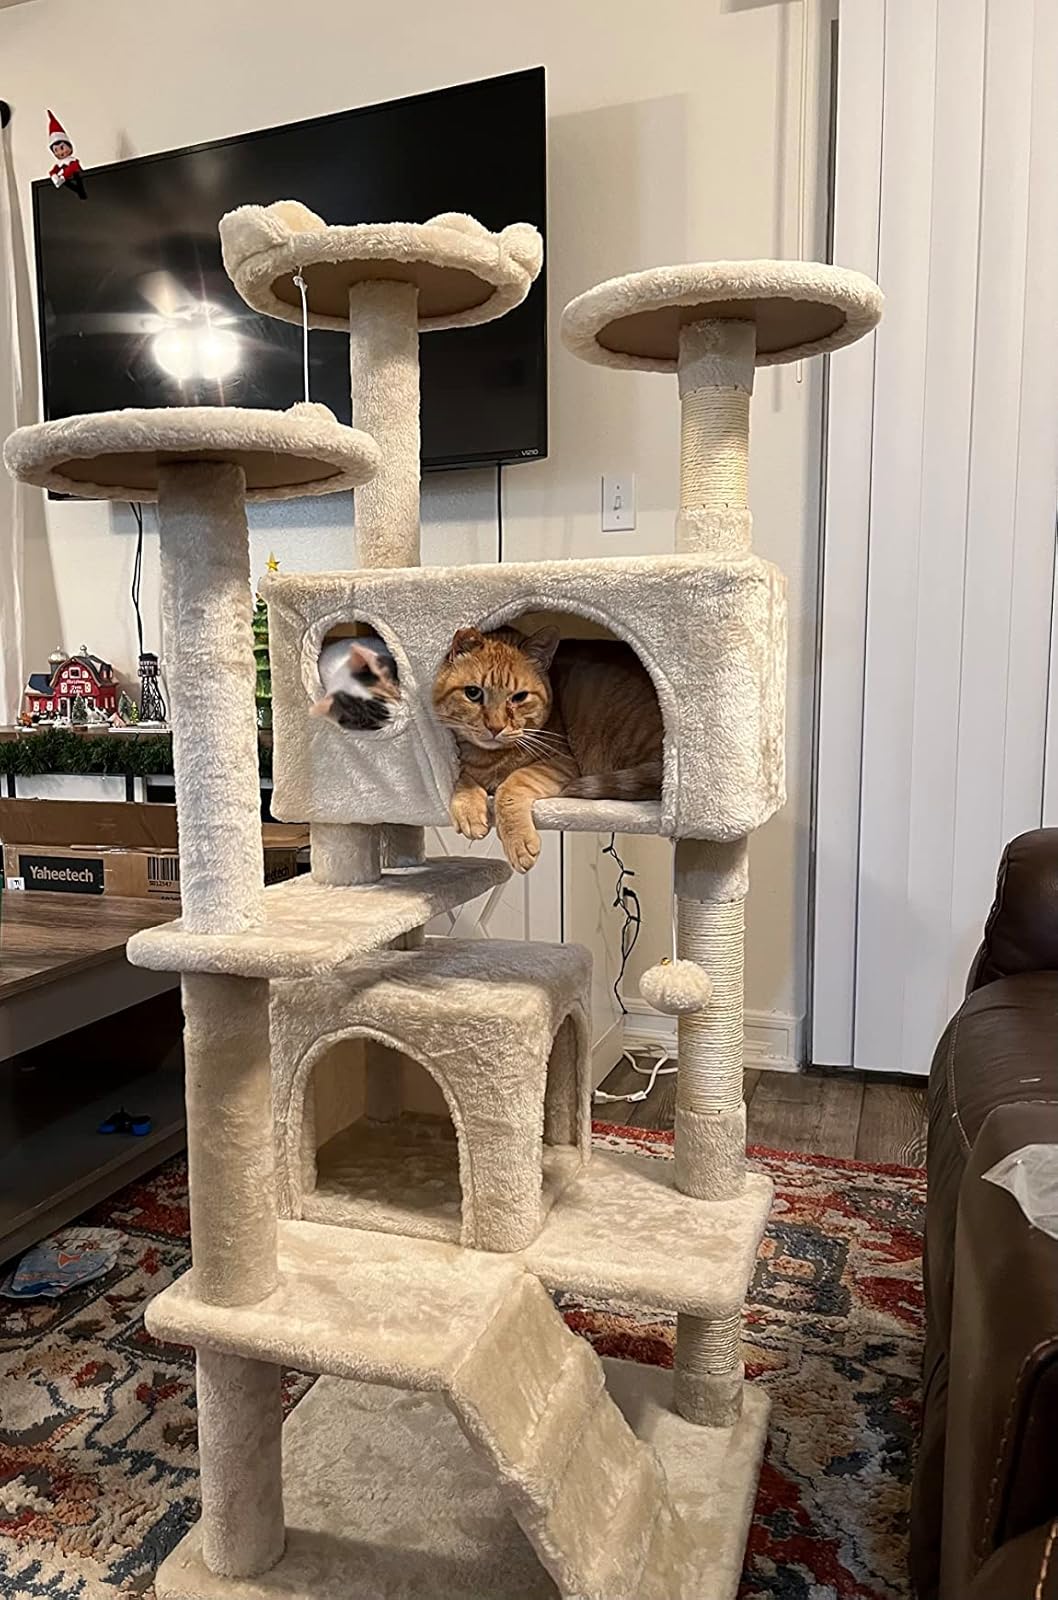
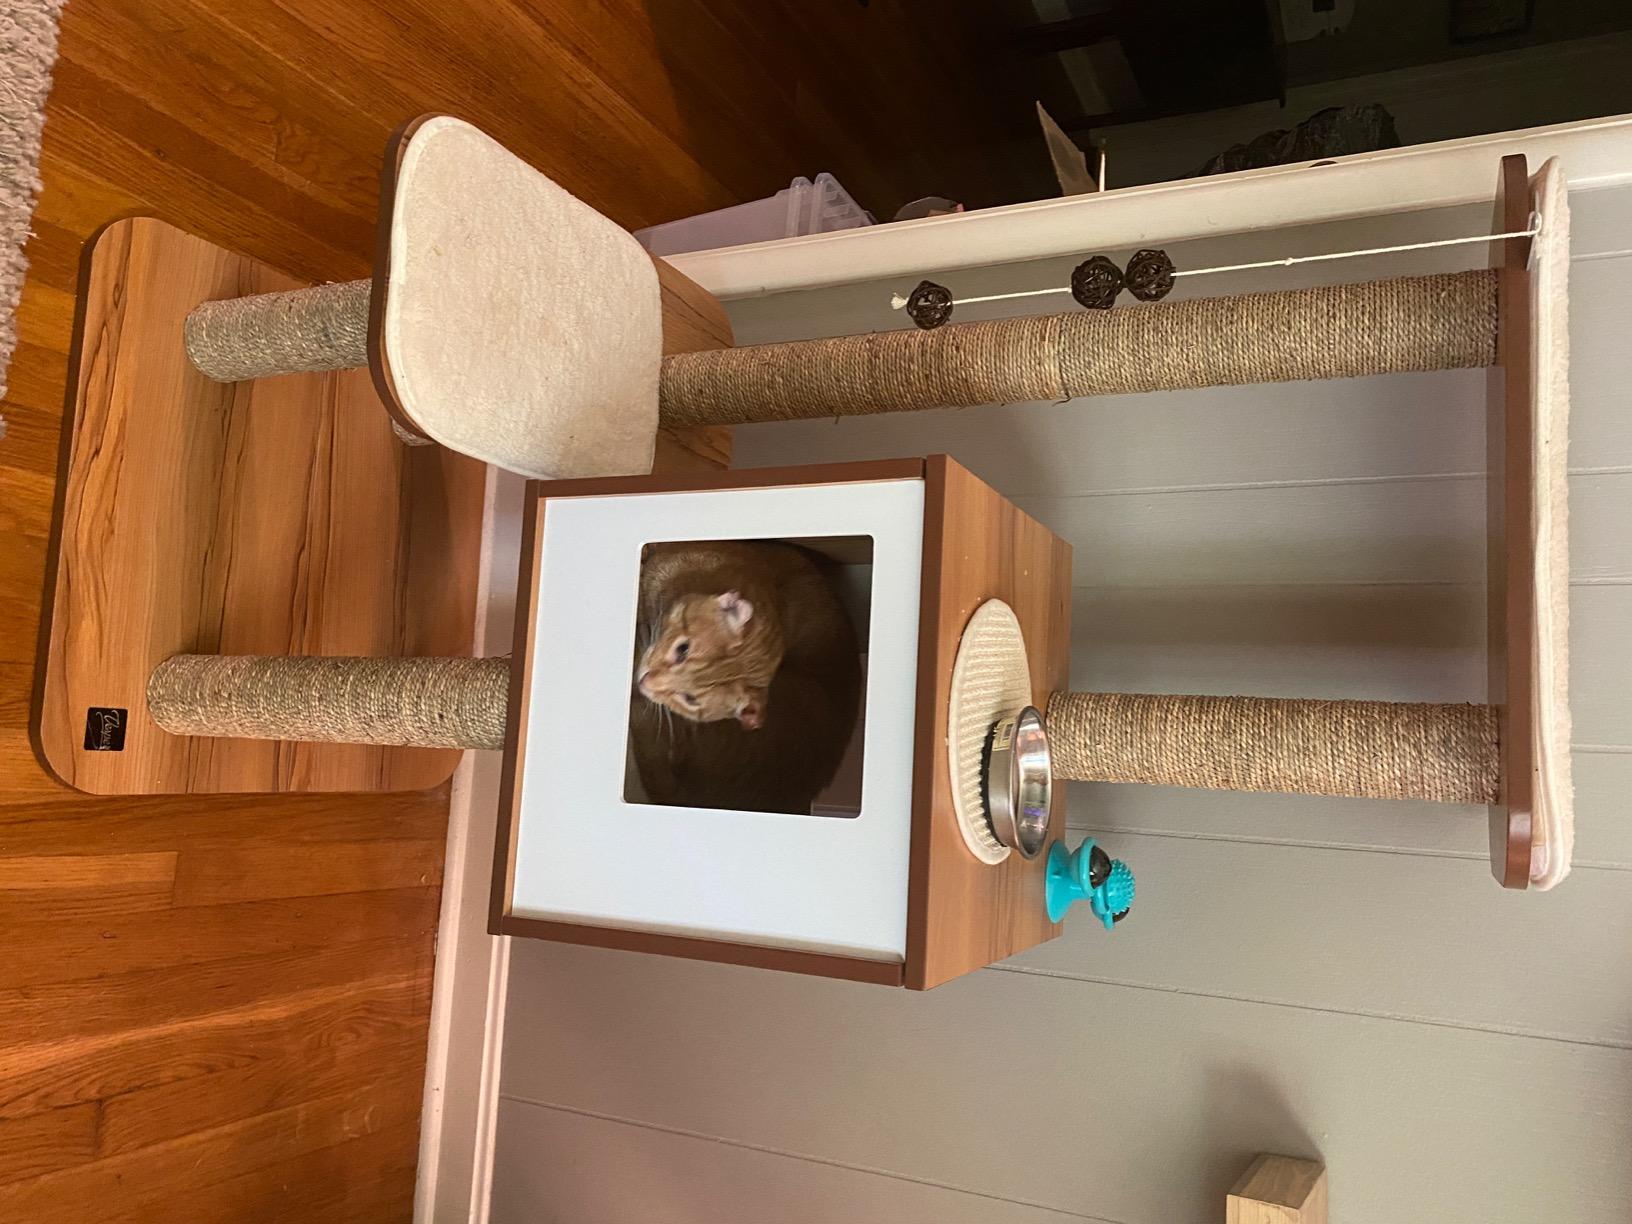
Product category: items_cat tree
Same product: no